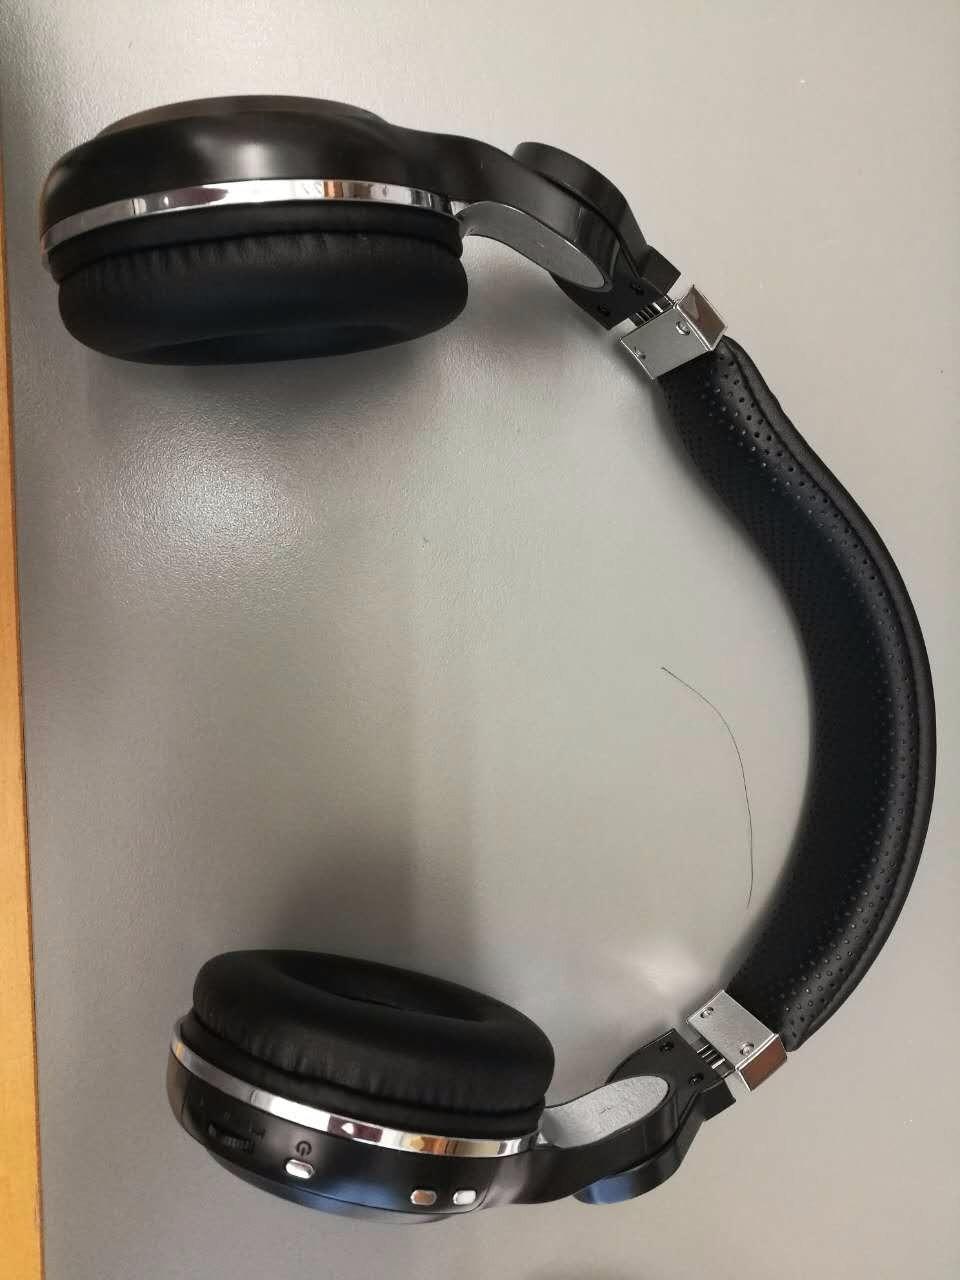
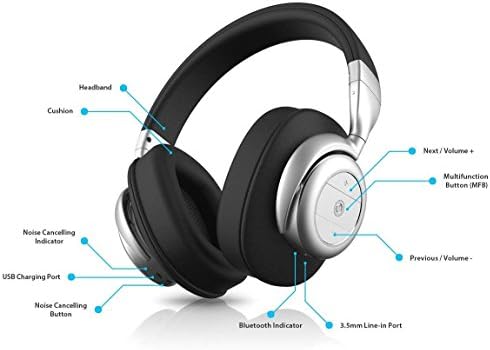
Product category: headphones
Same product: no